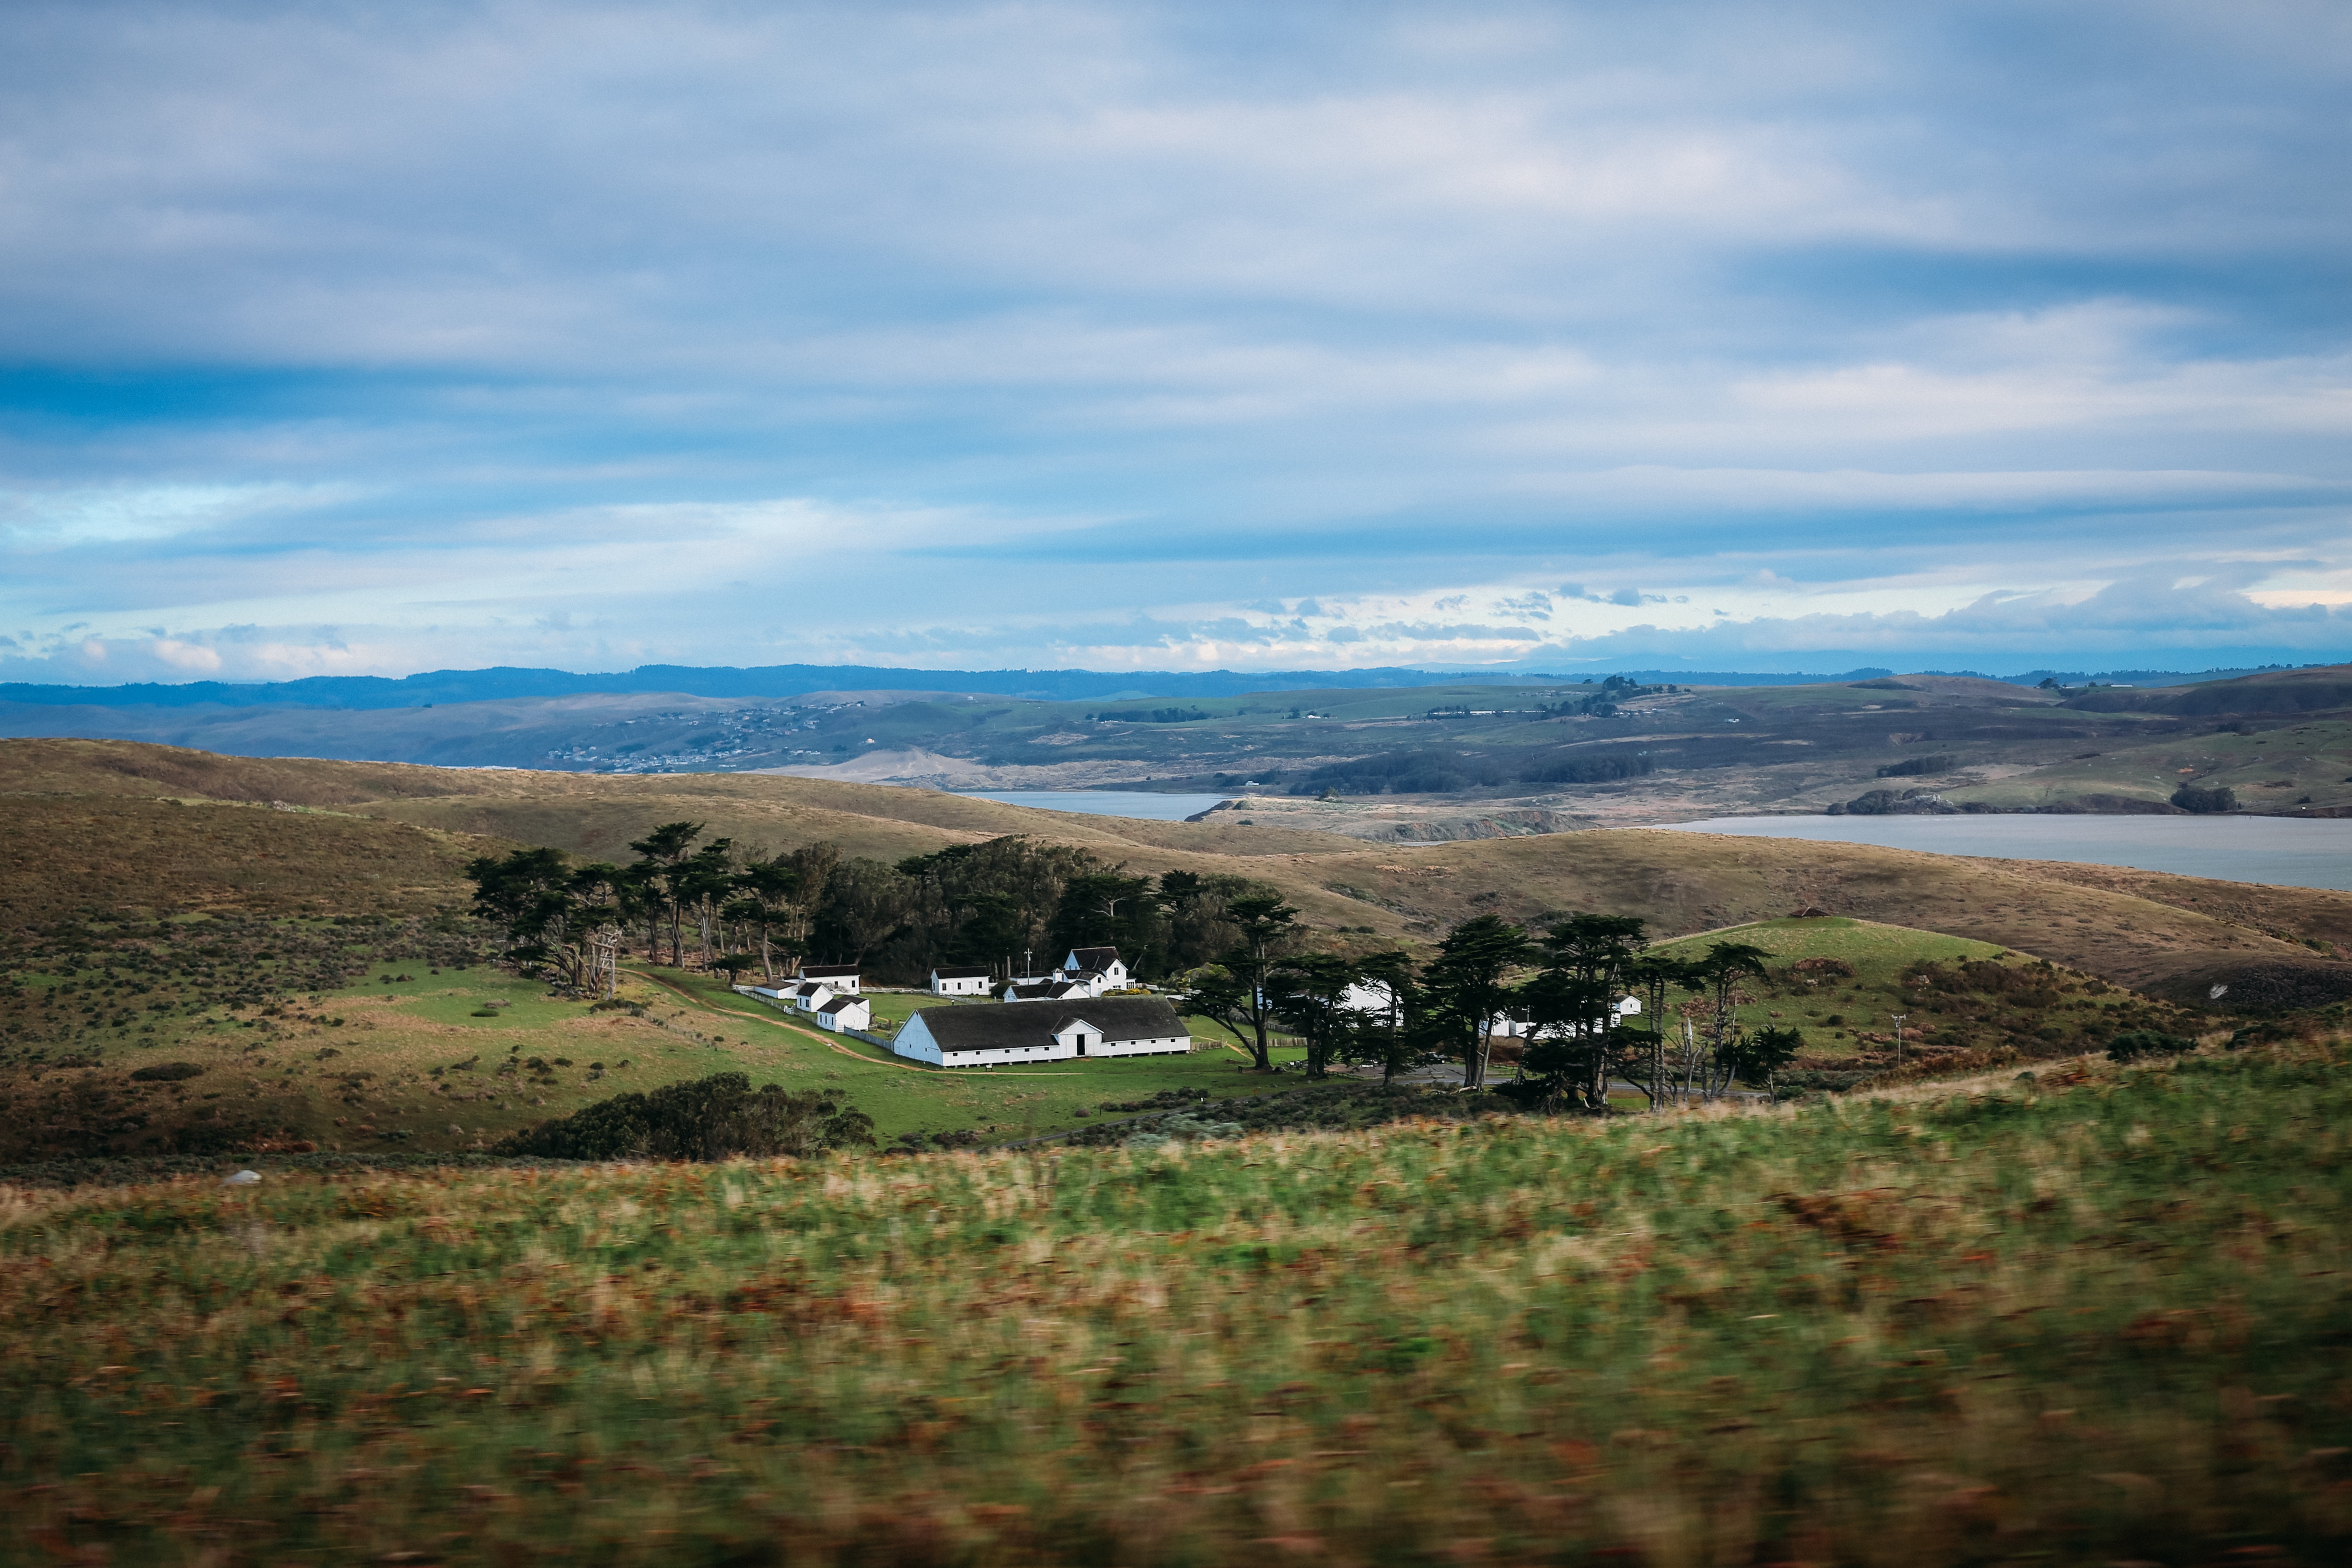
landscape, sea, coast, nature, grass, horizon, wilderness, mountain, cloud, sky, field, prairie, morning, hill, valley, mountain range, plain, grassland, plateau, fell, habitat, loch, rural area, landform, aerial photography, natural environment, geographical feature, mountainous landforms